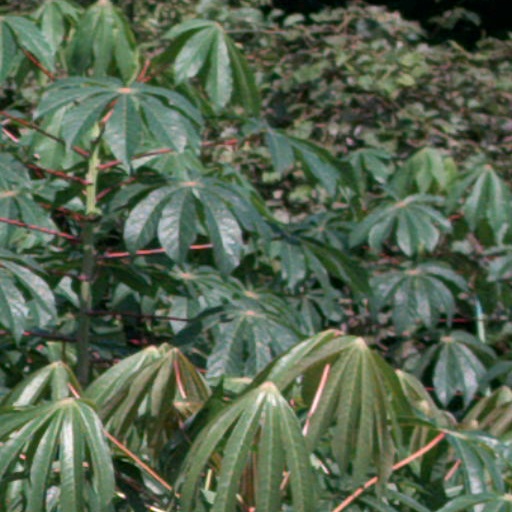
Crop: cassava